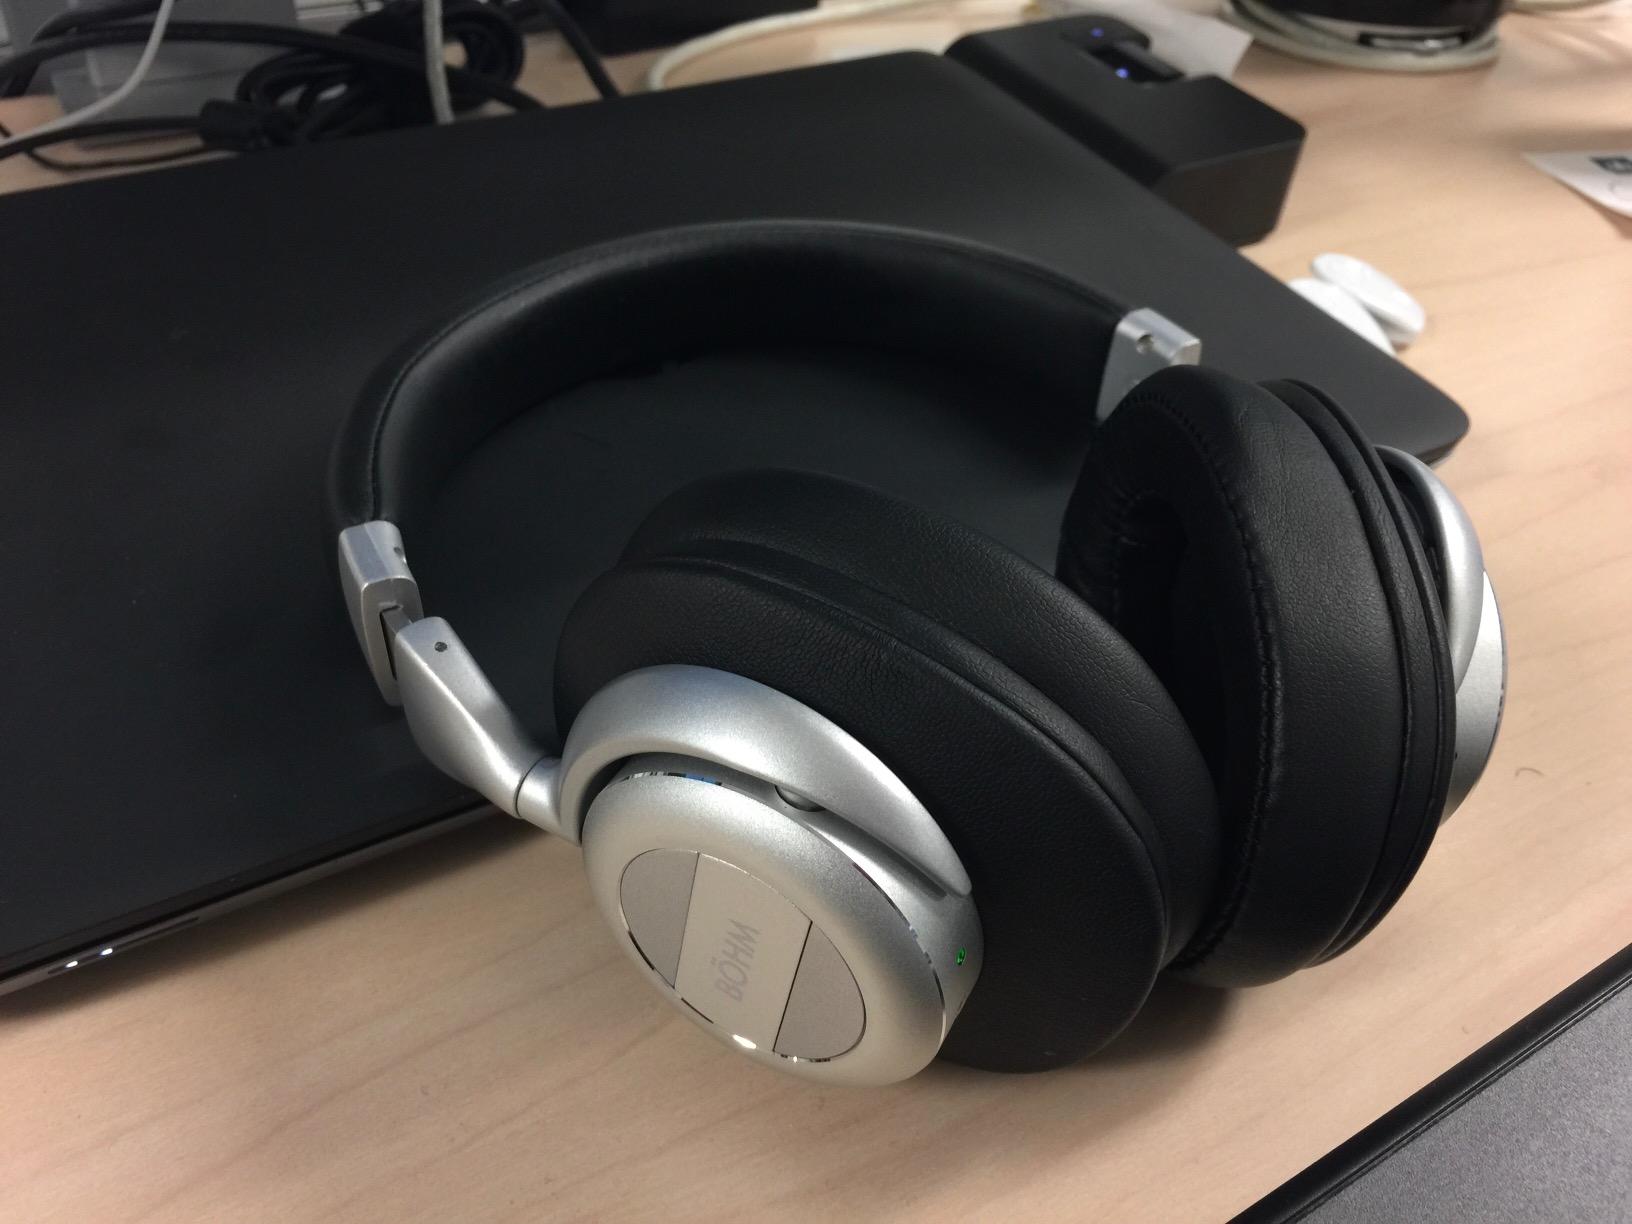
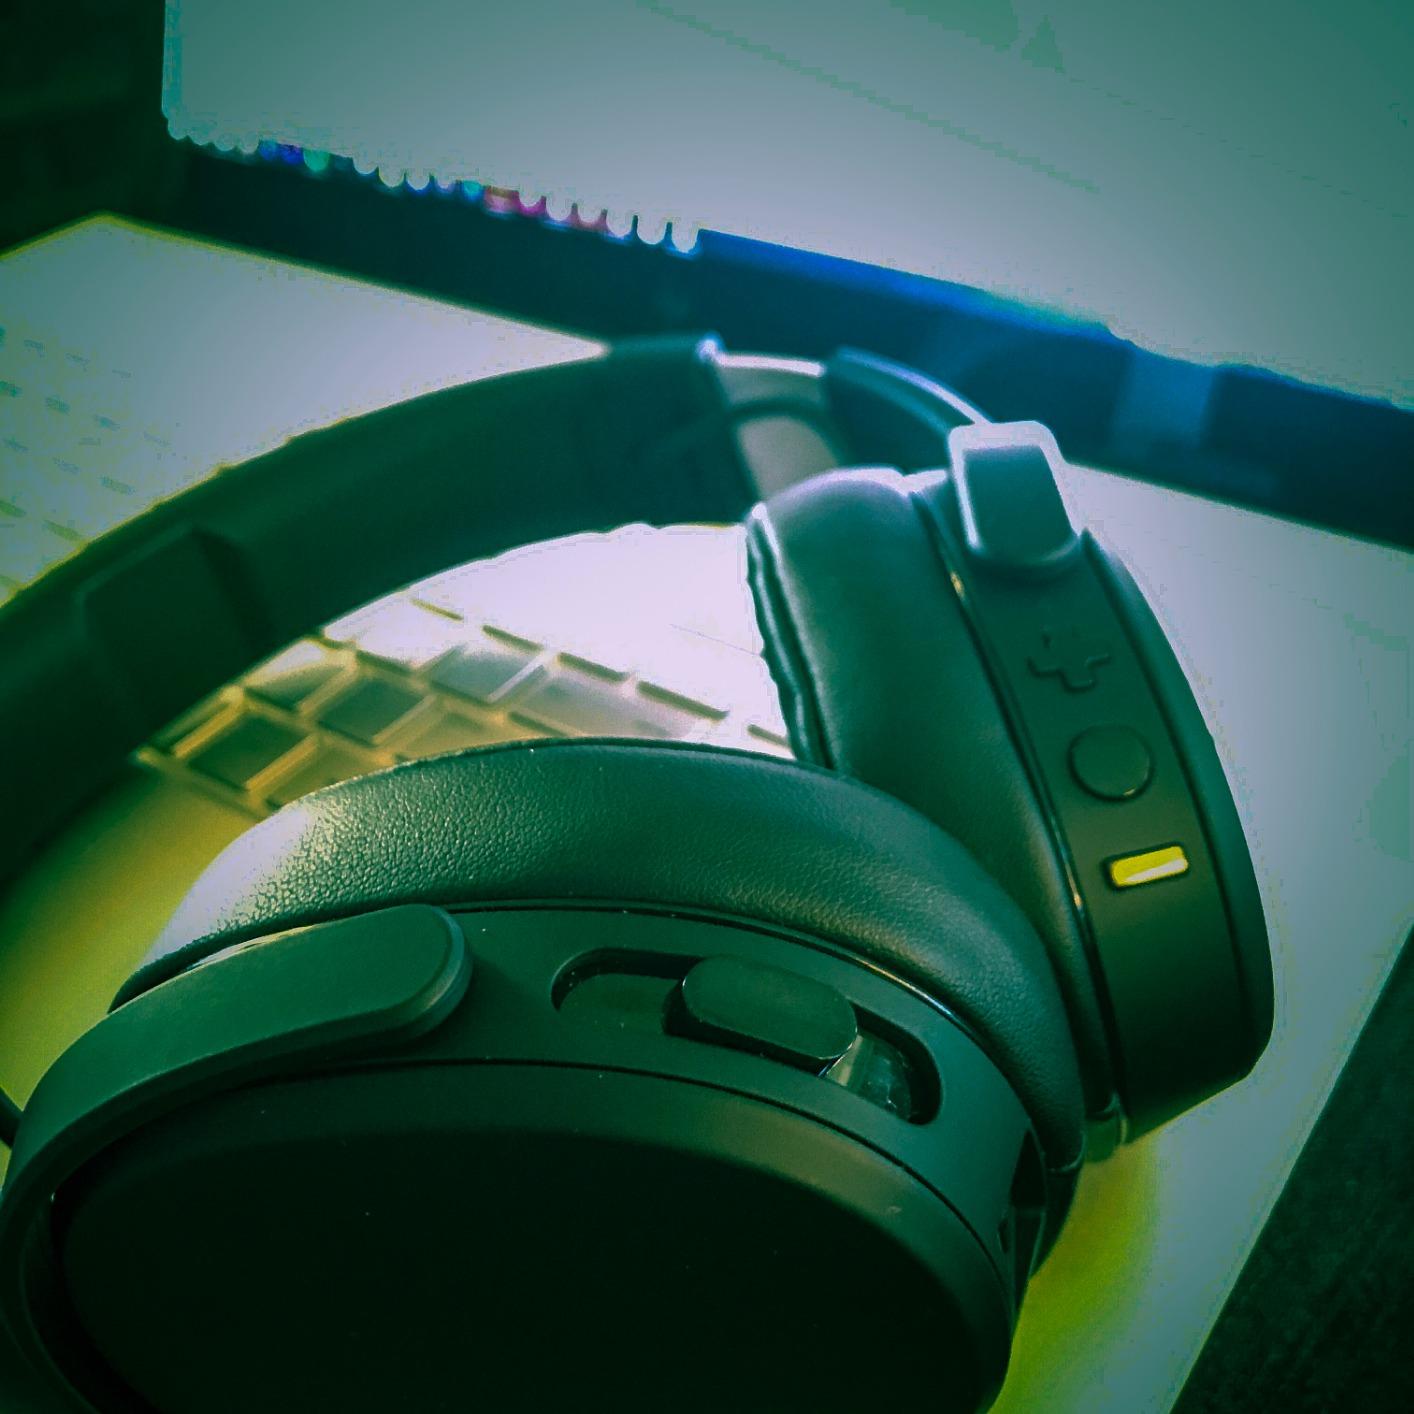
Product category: headphones
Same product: no